Sebastian Hardie

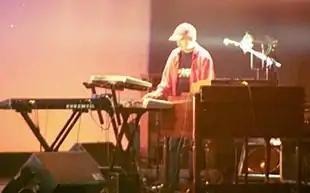
Toivo Pilt playing keyboards with Sebastian Hardie in 2003

Ford left Sebastian Hardie by October 1973 to be replaced by Mario Millo on lead guitar. They recorded a second single "Day After Day" released in April 1974. By this time Tovio Pilt had replaced Dunne on keyboards and Millo took over on vocals. Besides covers they were playing original progressive rock material. They were Australia's first symphonic rock band and performed a 20-minute version of Mike Oldfield's "Tubular Bells" as part of their set; Millo was now writing more orchestrated and inventive original material. After signing to Polydor Records they supported tours by international acts Lou Reed and Osibisa during 1974. Their first LP, "Four Moments", which peaked at No. 12 on the Australian Kent Music Report Albums Chart, was released in August 1975. Produced by former member Jon English, it achieved Gold status – selling 35,000 copies, while the related single "Rosanna", an instrumental track, peaked at No. 55 on the Kent Music Report Singles Chart. "Four Moments" showed the influence of progressive rock groups from Europe, including Genesis, Yes, King Crimson and Focus. It contained only three tracks with the title track taking up one side; Sebastian Hardie displayed "seamless, dramatic arrangements and impeccable musicianship".